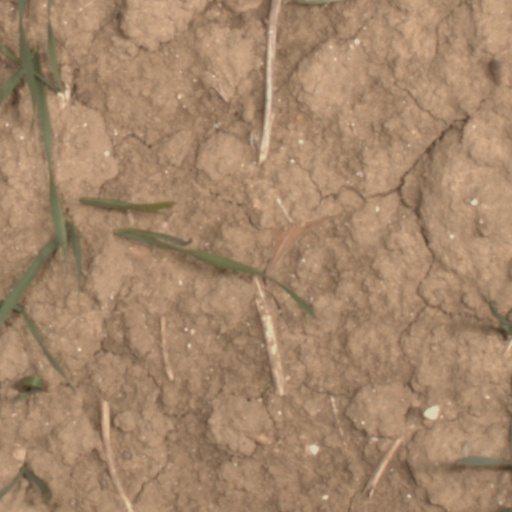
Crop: wheat